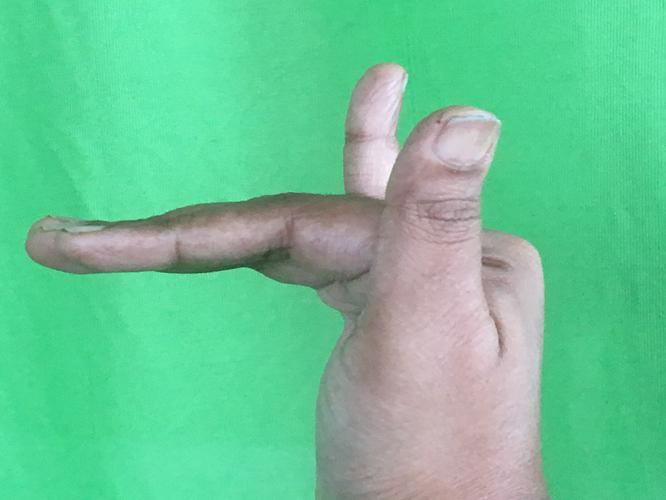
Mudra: Mrigasirsha
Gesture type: single_hand